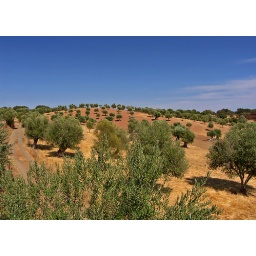
Olive trees in yellow summer fields